Ameer Abdullah

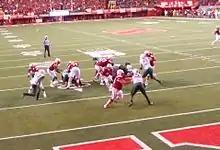
Ameer Abdullah running for a touchdown in the fourth quarter during the Nebraska against Miami on September 9, 2014.

Abdullah ran for 229 yards on 35 carries for an average of 6.5 yards per carry with two touchdowns in a 41–31 win over the Miami Hurricanes. His 35 carries were a career-high and his last touchdown sealed the win. His longest run was 26 yards and he caught one pass for three yards and a touchdown. Abdullah also had 313 all-purpose yards, which broke Nebraska's 1972 Heisman Trophy winner Johnny Rodgers's record of 5,586 career all-purpose yards. Abdullah's career total reached 5,762 yards. On September 22, 2014, Abdullah was Big Ten co-offensive player for week four, sharing honors with Melvin Gordon.